Cortlandt Street station (IRT Sixth Avenue Line)

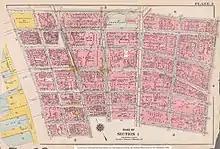
Cortlandt Street station on a map published in 1916

The Cortlandt Street station was a station at Church Street on the demolished IRT Sixth Avenue Line in Manhattan, New York City. It had 3 tracks and two side platforms. It was served by trains from the IRT Sixth Avenue Line and opened on June 5, 1878. It closed on December 4, 1938. The next southbound stop was Rector Street. The next northbound stop was Park Place.